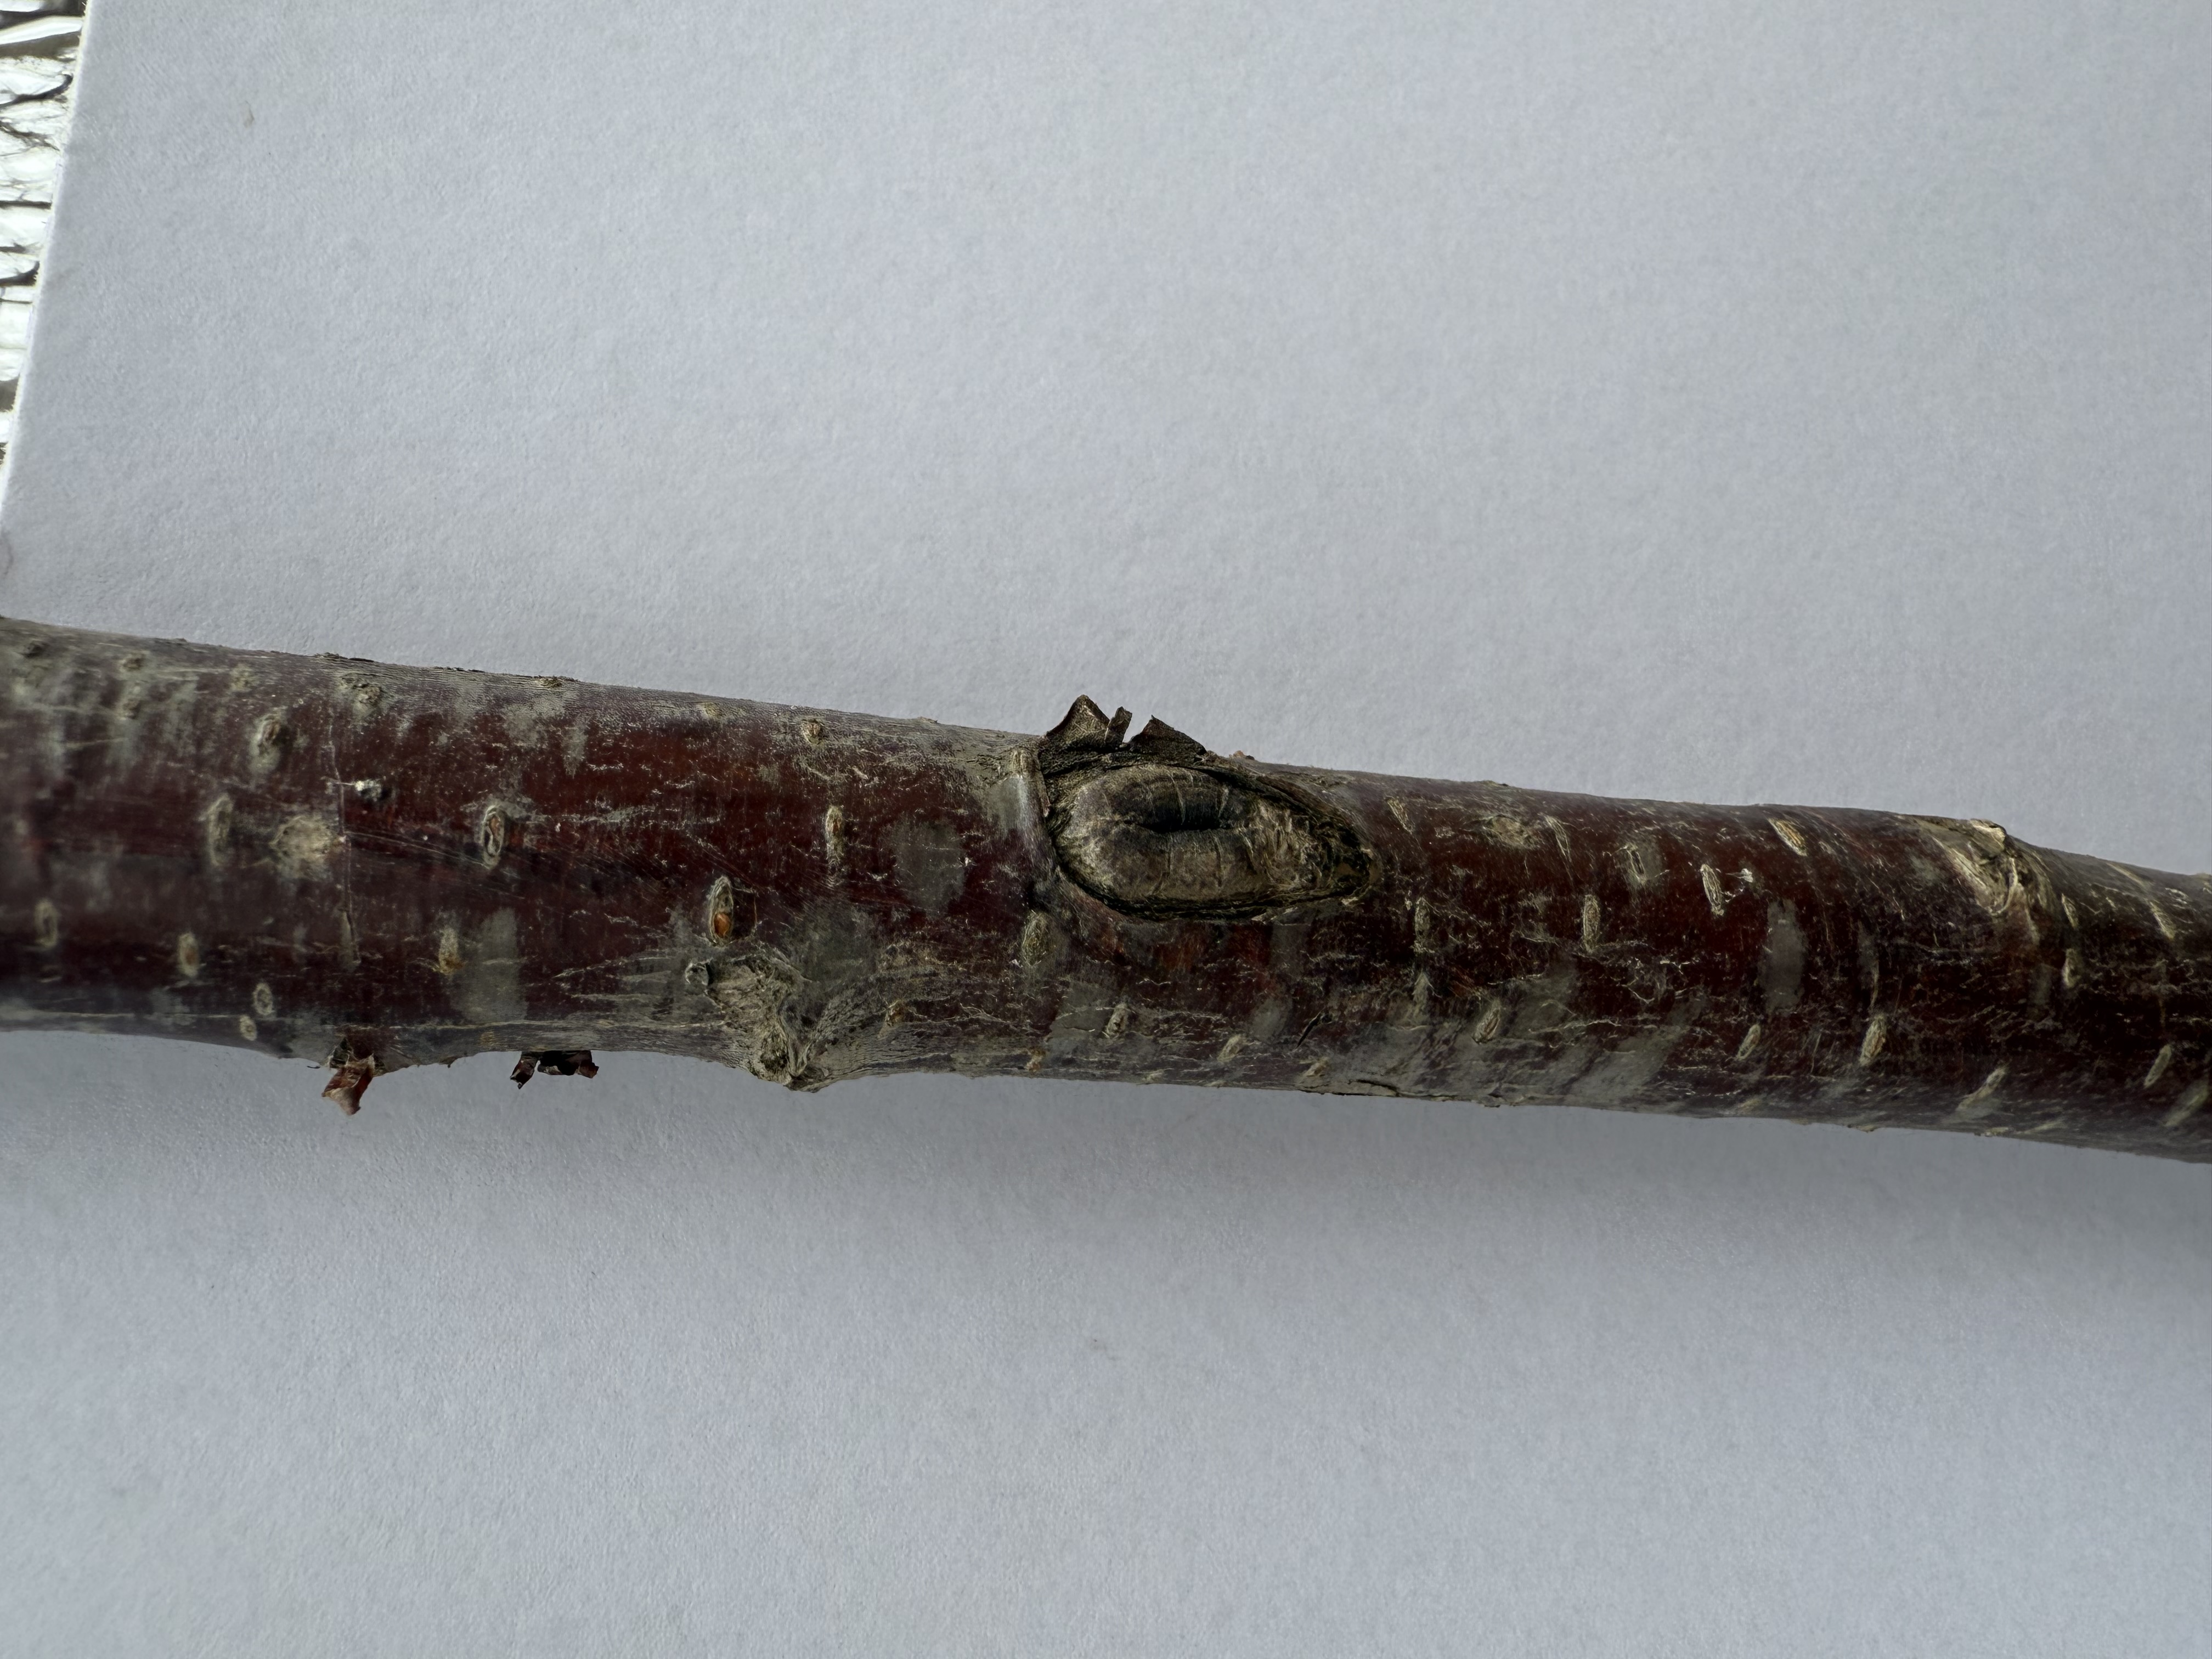
Variety: Kutahya Sour Cherry